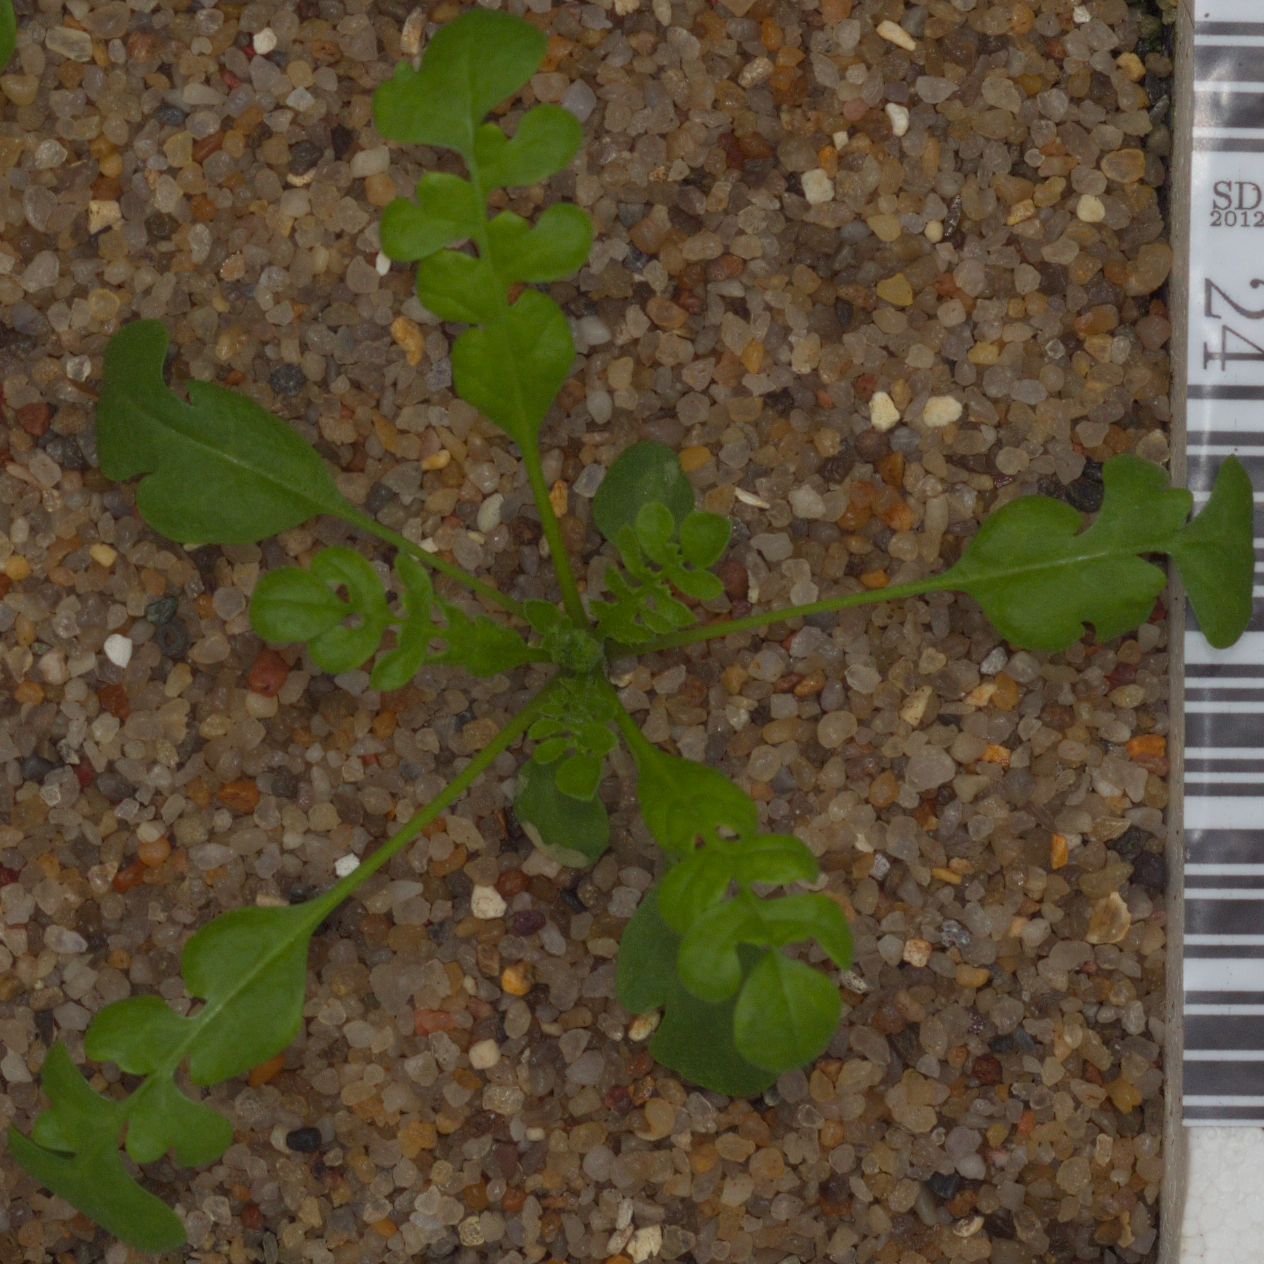
Label: shepherds_purse